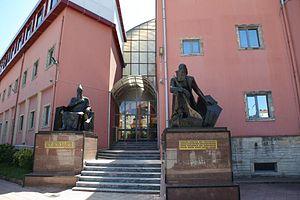
La Turquie, en forme longue la république de Turquie, en turc : Türkiye et Türkiye Cumhuriyeti, est un pays transcontinental situé aux confins de l'Asie et de l'Europe. Elle a des frontières avec la Grèce et la Bulgarie à l'ouest-nord-ouest, la Géorgie et l'Arménie à l'est-nord-est, l'Azerbaïdjan et l'Iran à l'est, l'Irak et la Syrie à l'est-sud-est. Il s'agit d'une république à régime présidentiel dont la langue officielle est le turc. Sa capitale officielle est Ankara depuis le 13 octobre 1923. La Turquie est bordée au nord par la mer Noire, à l'ouest par la mer Égée et au sud-ouest par la partie orientale de la mer Méditerranée : le bassin Levantin. La Thrace orientale et l'Anatolie sont séparées par la mer de Marmara.
L'Islam est depuis plusieurs siècles la religion la plus importante en Turquie.